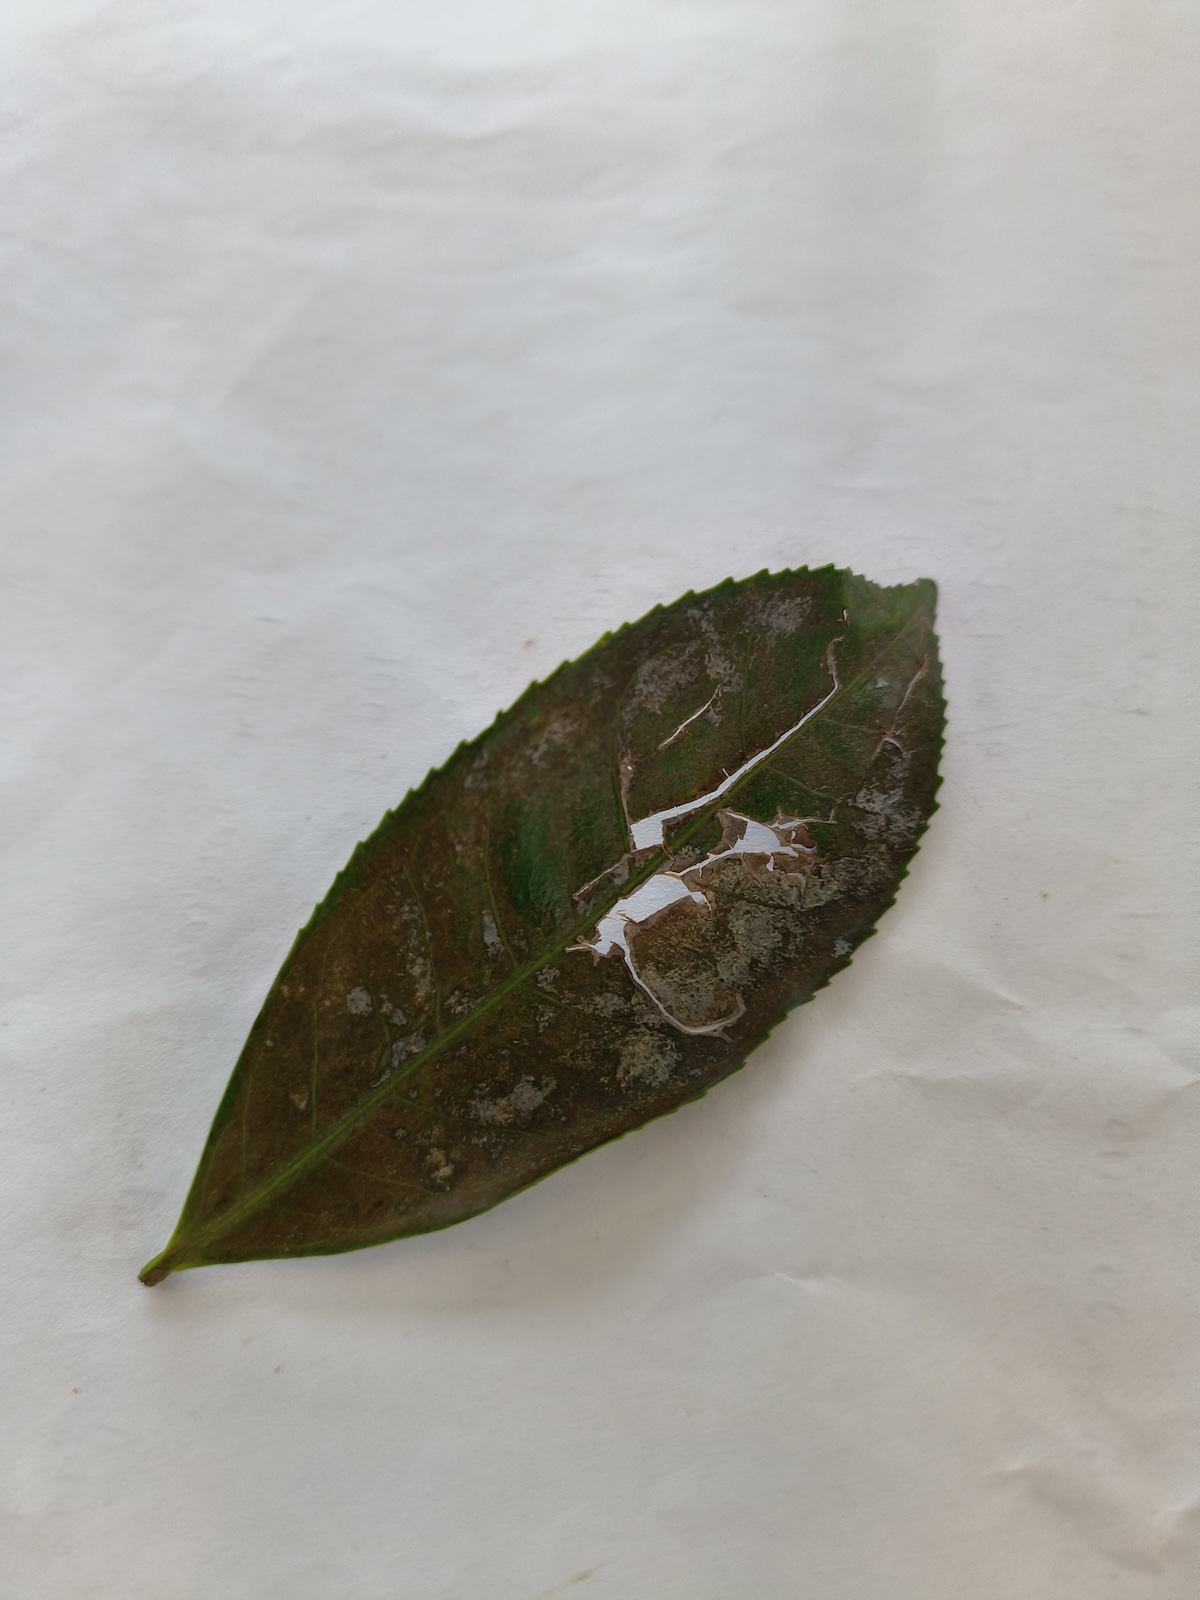
Label: Red spider